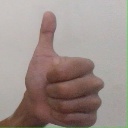
अक्षर: थ